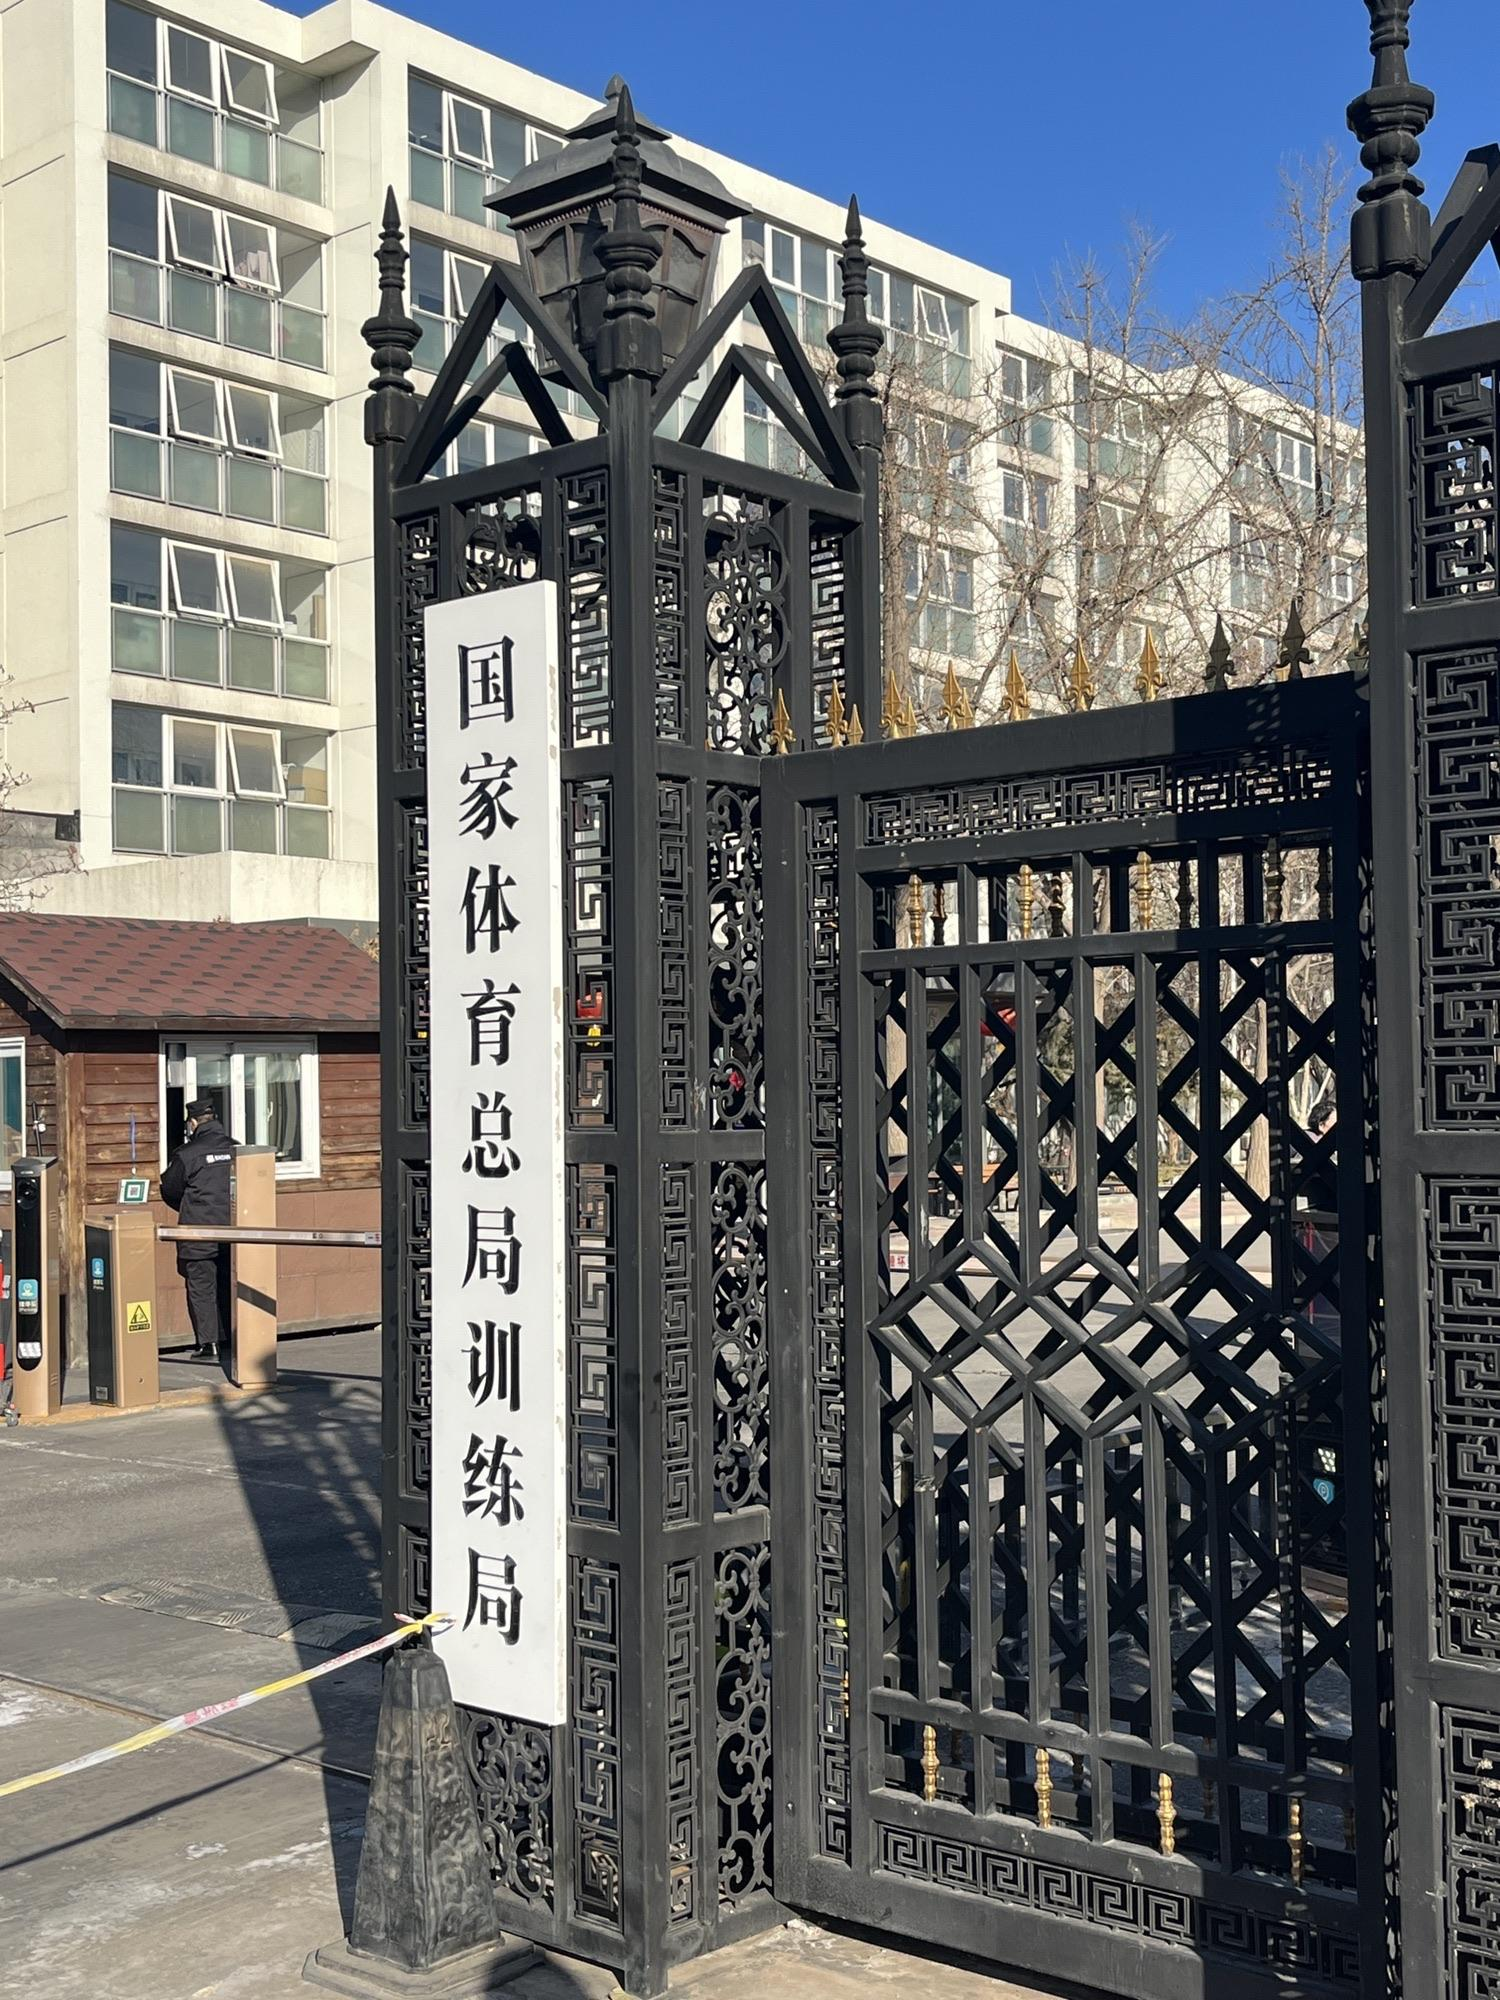
地标名称：国家体育总局训练局
所在城市：北京市·东城区